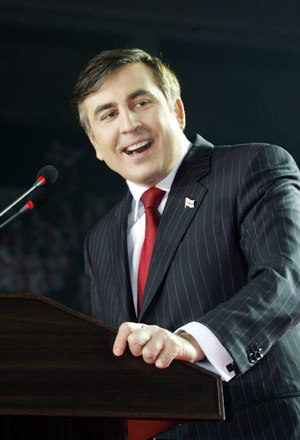
Mikheil Saakasjvili
(22. marts 2008)
Mikheil Saakasjvili eller Mikheil Saakashvili var Georgiens tredje præsident, der tjente i to valgperioder fra 25. januar 2004 til 17. november 2013. Han er den nuværende Guvernør af Odessa Oblast.